Booker T. Washington

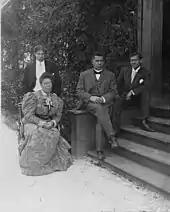
Booker T. Washington with his third wife Margaret and two sons, Ernest, left and Booker T. Jr., right

Booker was born into slavery to Jane, an enslaved African-American woman on the plantation of James Burroughs in southwest Virginia, near Hale's Ford in Franklin County. He never knew the day, month, and year of his birth (although evidence emerged after his death that he was born on April 5, 1856). Nor did he ever know his father, said to be a white man who resided on a neighboring plantation. The man played no financial or emotional role in Washington's life.